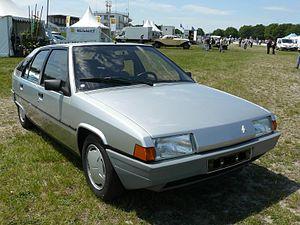
Montlhery 2012